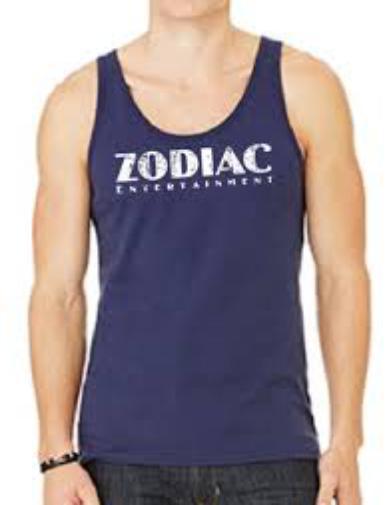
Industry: Clothes